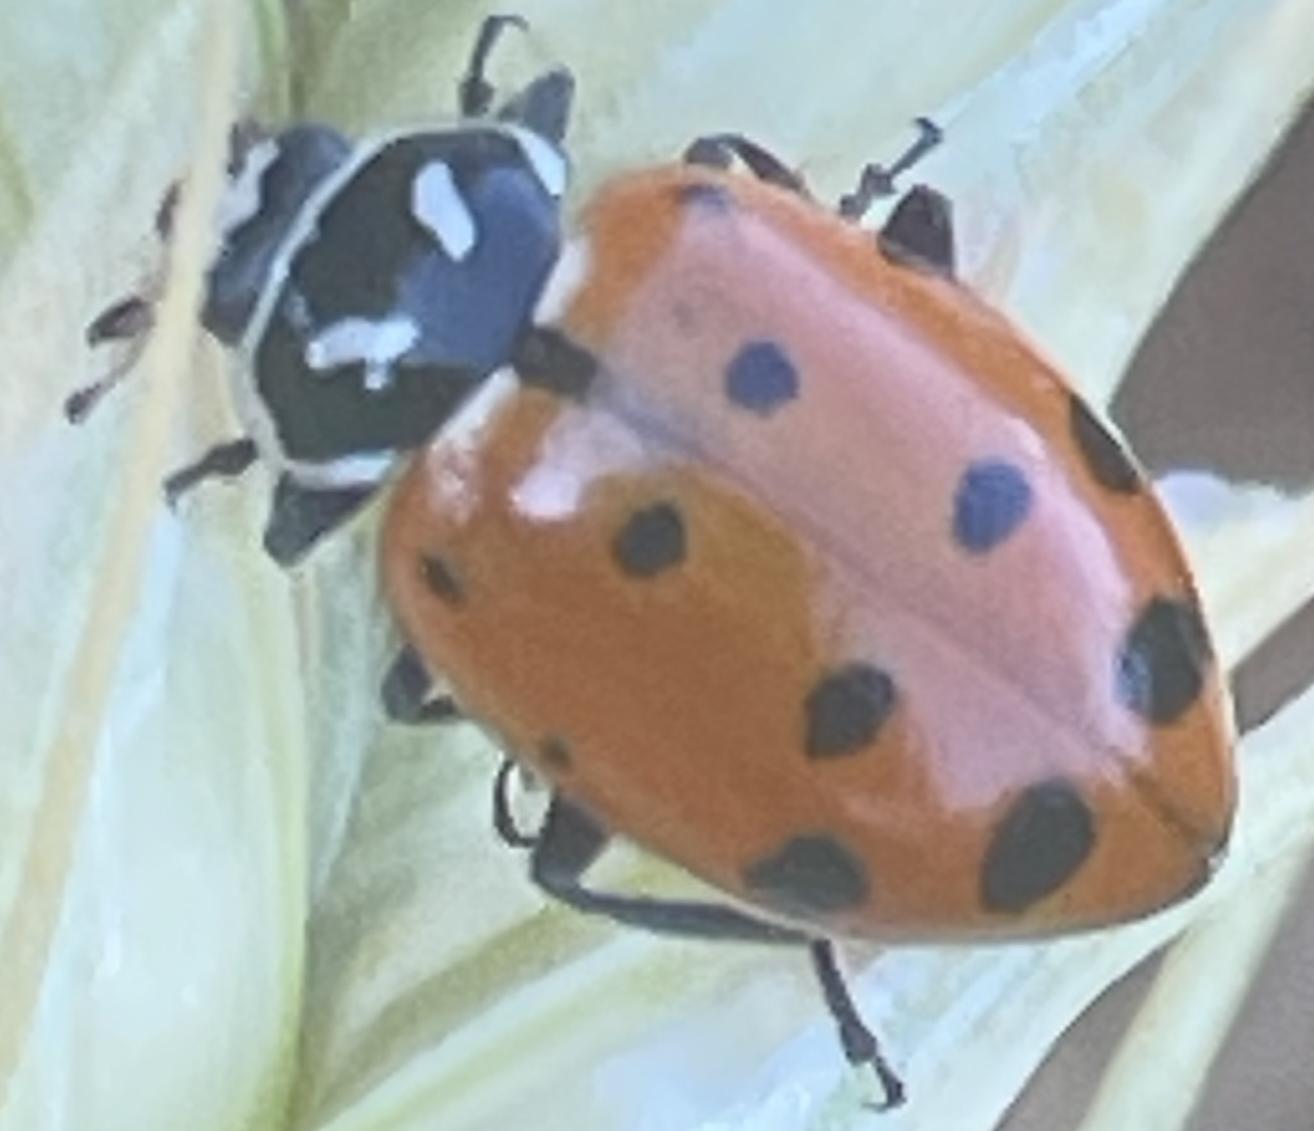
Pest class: predators